Interleukin 15

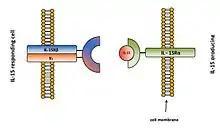
Figure 3. The main mechanism of IL-15 signaling is trans-presentation which is mediated by membrane-bound complex IL-15/IL-15Rα. Signaling pathway of IL-15 begins with binding to IL-15Rα receptor, with subsequent presentation to surrounding cells bearing IL-15Rβγc complex on their cell surface.

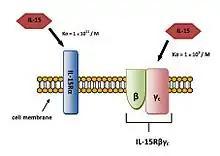
Figure 4. IL-15 bind to IL-15Rα receptor alone with affinity (K = 1.10/M). It can also bind to IL-15Rβγc signaling complex with lower affinity (Ka = 1.10/M).

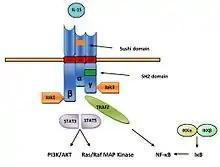
Figure 5. Signaling pathway of IL-15 begins with binding to IL-15Rα receptor, with subsequent presentation to surrounding cells bearing IL-15Rβγc complex on their cell surface. Upon binding IL-15β subunit activates Janus kinase 1 (Jak1) and γc subunit Janus kinase 3 (Jak3), which leads to phosphorylation and activation of signal transducer and activator of transcription 3 (STAT3) and STAT5. Due to sharing of receptor subunits between IL-2 and IL-15, both of these cytokines have similar downstream effects including the induction of B-cell lymphoma (Bcl-2), MAP (mitogen-activated protein kinase) kinase pathway and the phosphorylation of Lck (lymphocyte-activated protein tyrosine kinase) and Syk (spleen tyrosine kinase) kinases, which leads to cell proliferation and maturation.

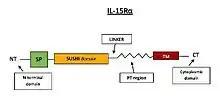
Figure 6. The second mechanism of IL-15 action is cis-presentation, when IL-15 is presented by IL-15Rα to 15Rβγc signaling complex on the same cell. This mechanism is mediated by the C-terminus flexibility which is mediated by 32 amino acids linker and/or 74 amino acids long PT region.

The prevailing mechanism of IL-15 action seems to be juxtacrine signaling or also determined as cell-to-cell contact. It also includes intracrine and reverse signaling. IL-15 was initially characterized as a soluble molecule. Later it was shown that IL-15 also exists as a membrane-bound form which represents the major form of IL-15 protein. In membrane-bound form it could be bound directly to cellular membrane or presented by IL-15Rα receptor.